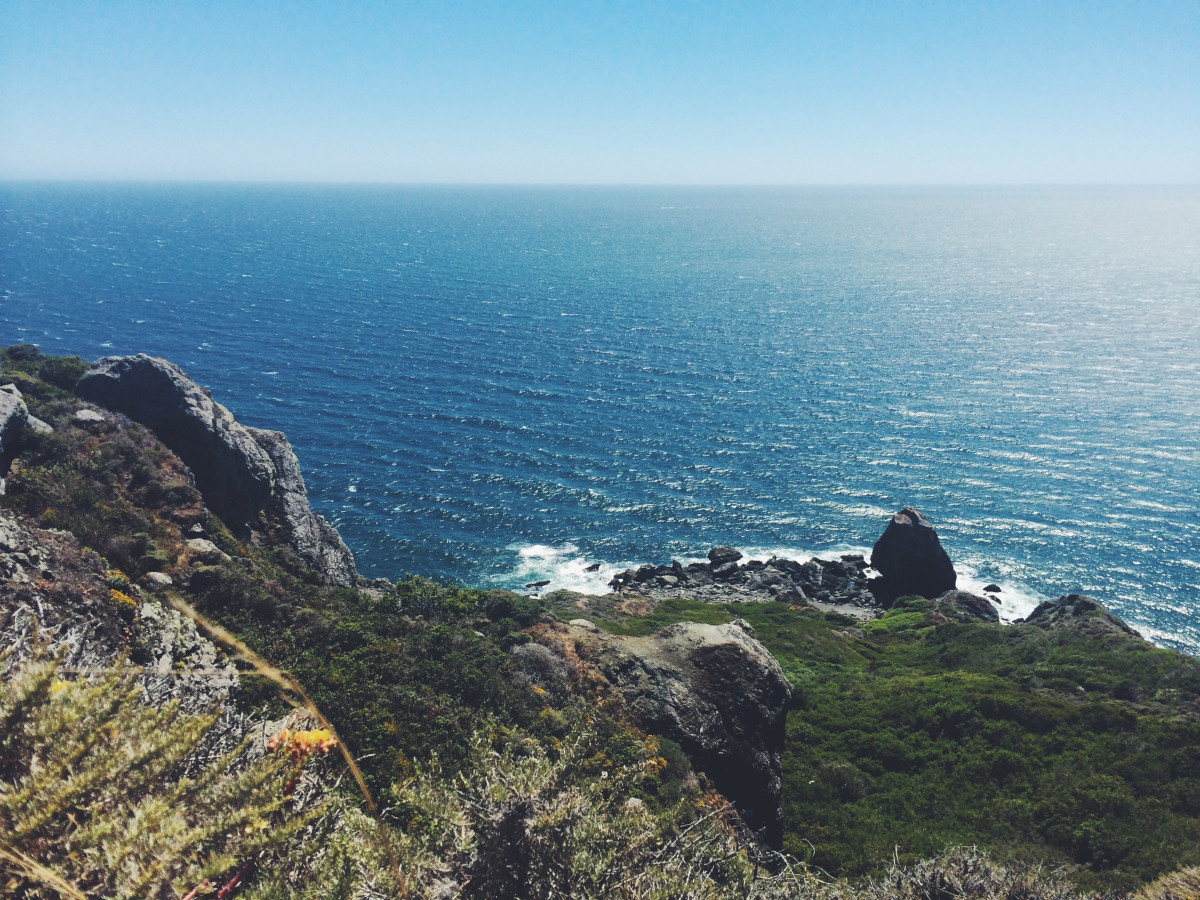
Tags: coast, rock, ocean, horizon, walking, mountain, hill, shore, cliff, tower, bay, terrain, ridge, summit, headland, cape, landform, aerial photography